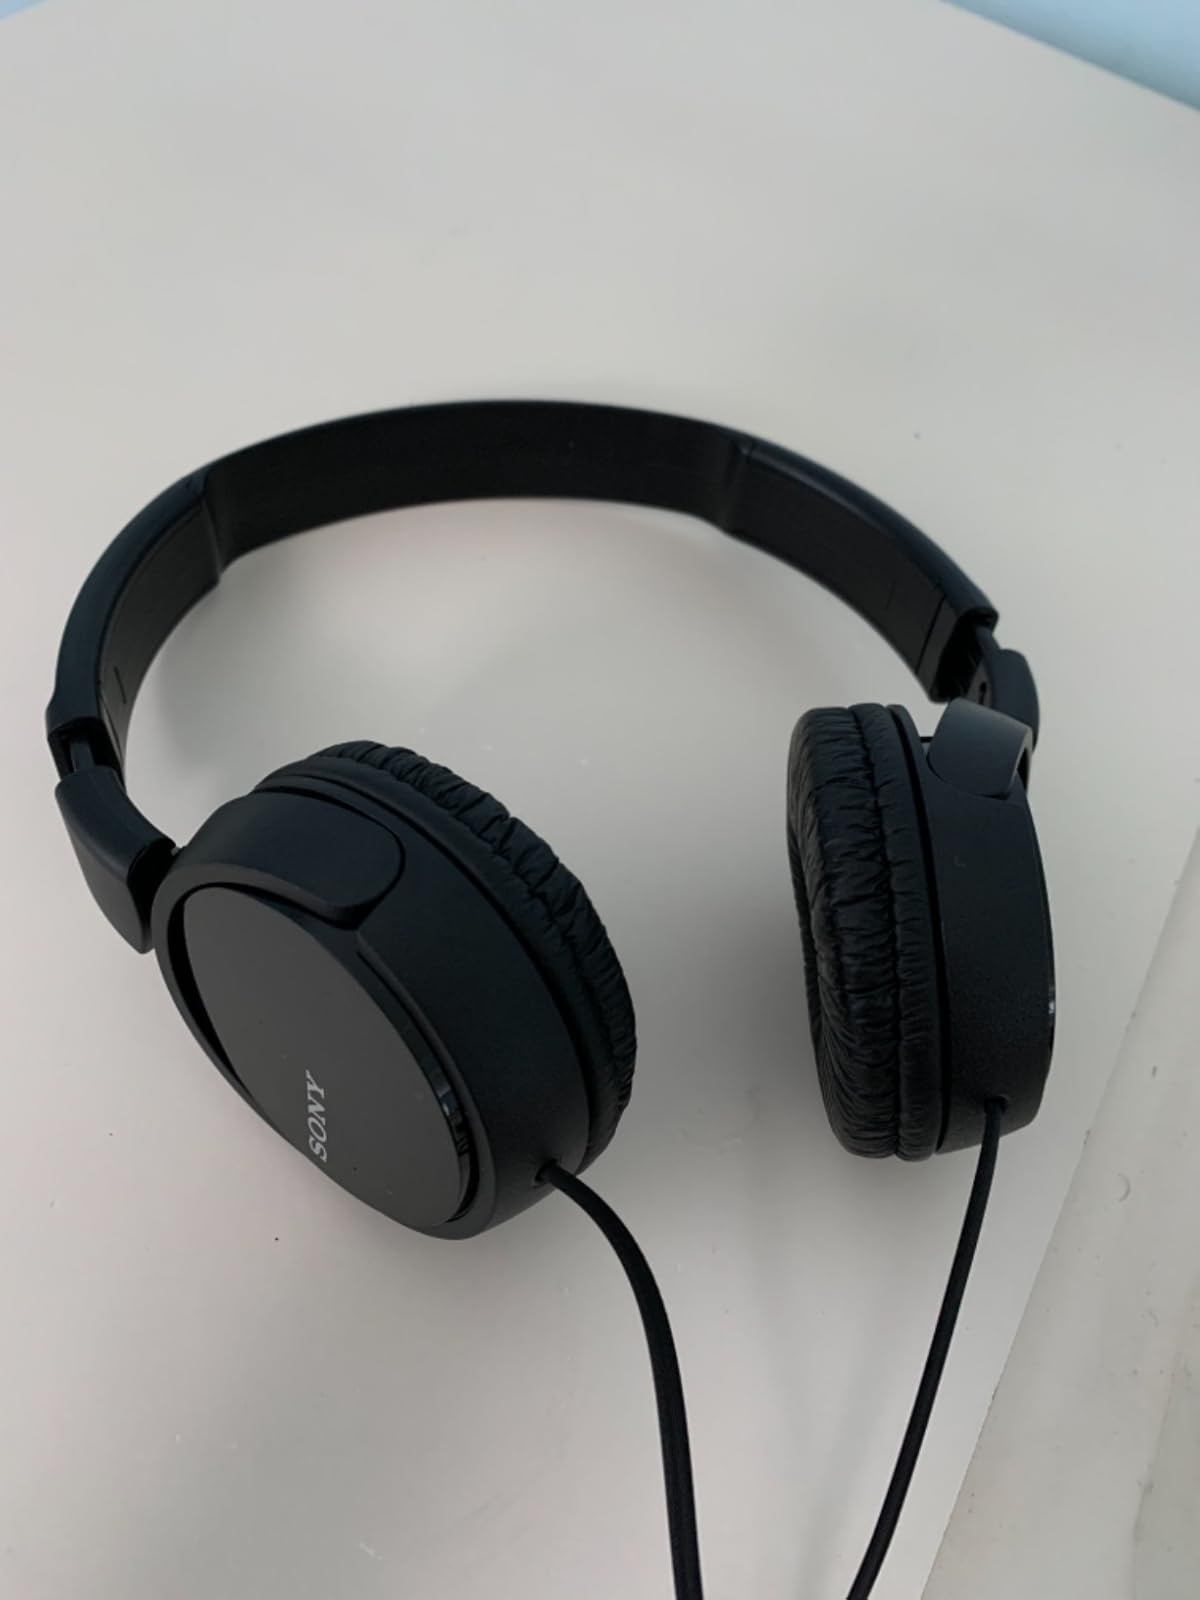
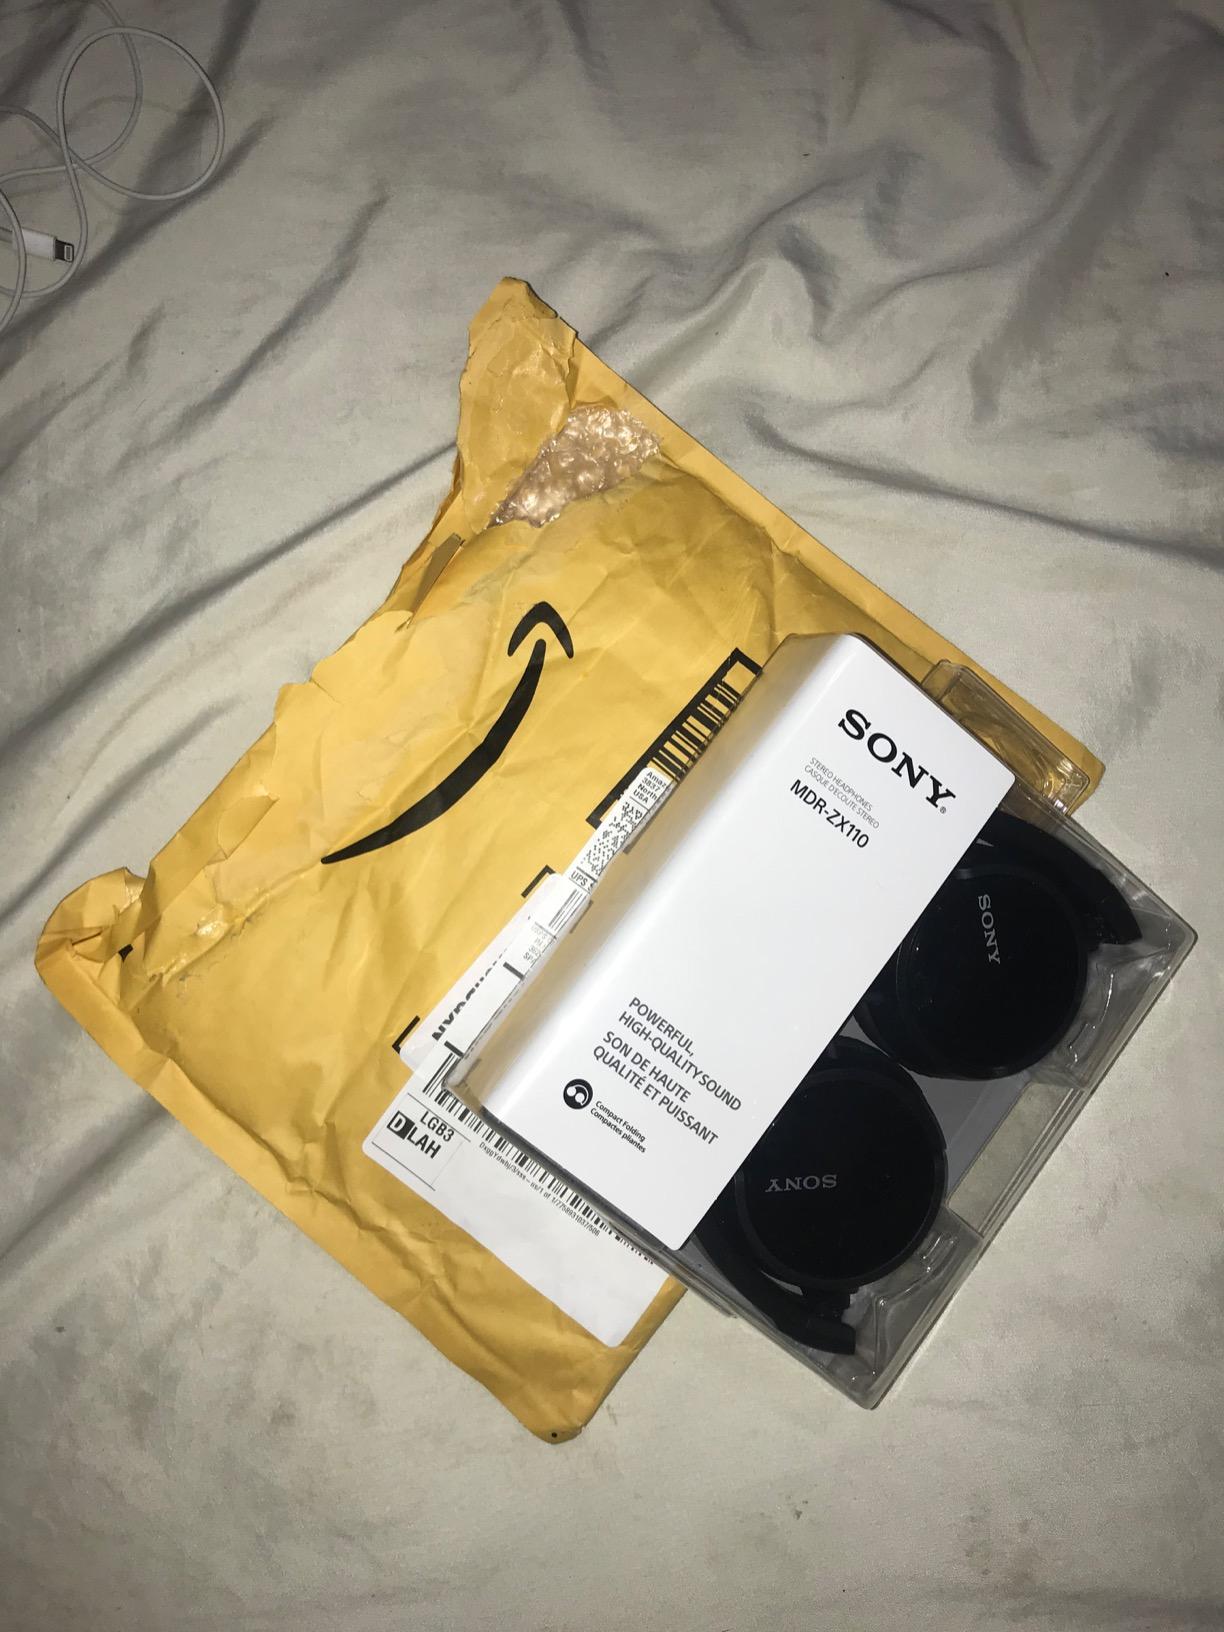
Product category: headphones
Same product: yes